Mitchell Johnson

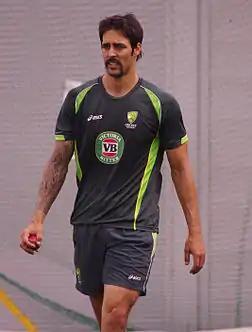
Johnson in 2014.

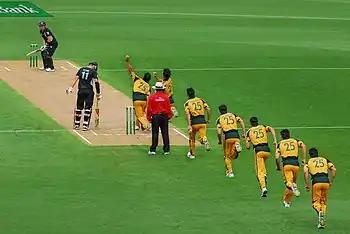
A photo montage of Johnson running in to bowl

The 2009 tour to South Africa saw an important development in Johnson's armoury – the ability to consistently swing the ball into the right-hander, which he previously had struggled to achieve. During the first Test, on 27 February 2009, Johnson scored 96 not out, to help Australia post 466 all out. This included one over in which he scored 26 runs off the bowling of Paul Harris, hitting two fours and three sixes, the last of which carried out of the stadium and broke the record for the most runs in an over for Australia in a Test match. He also took eight wickets with the ball.